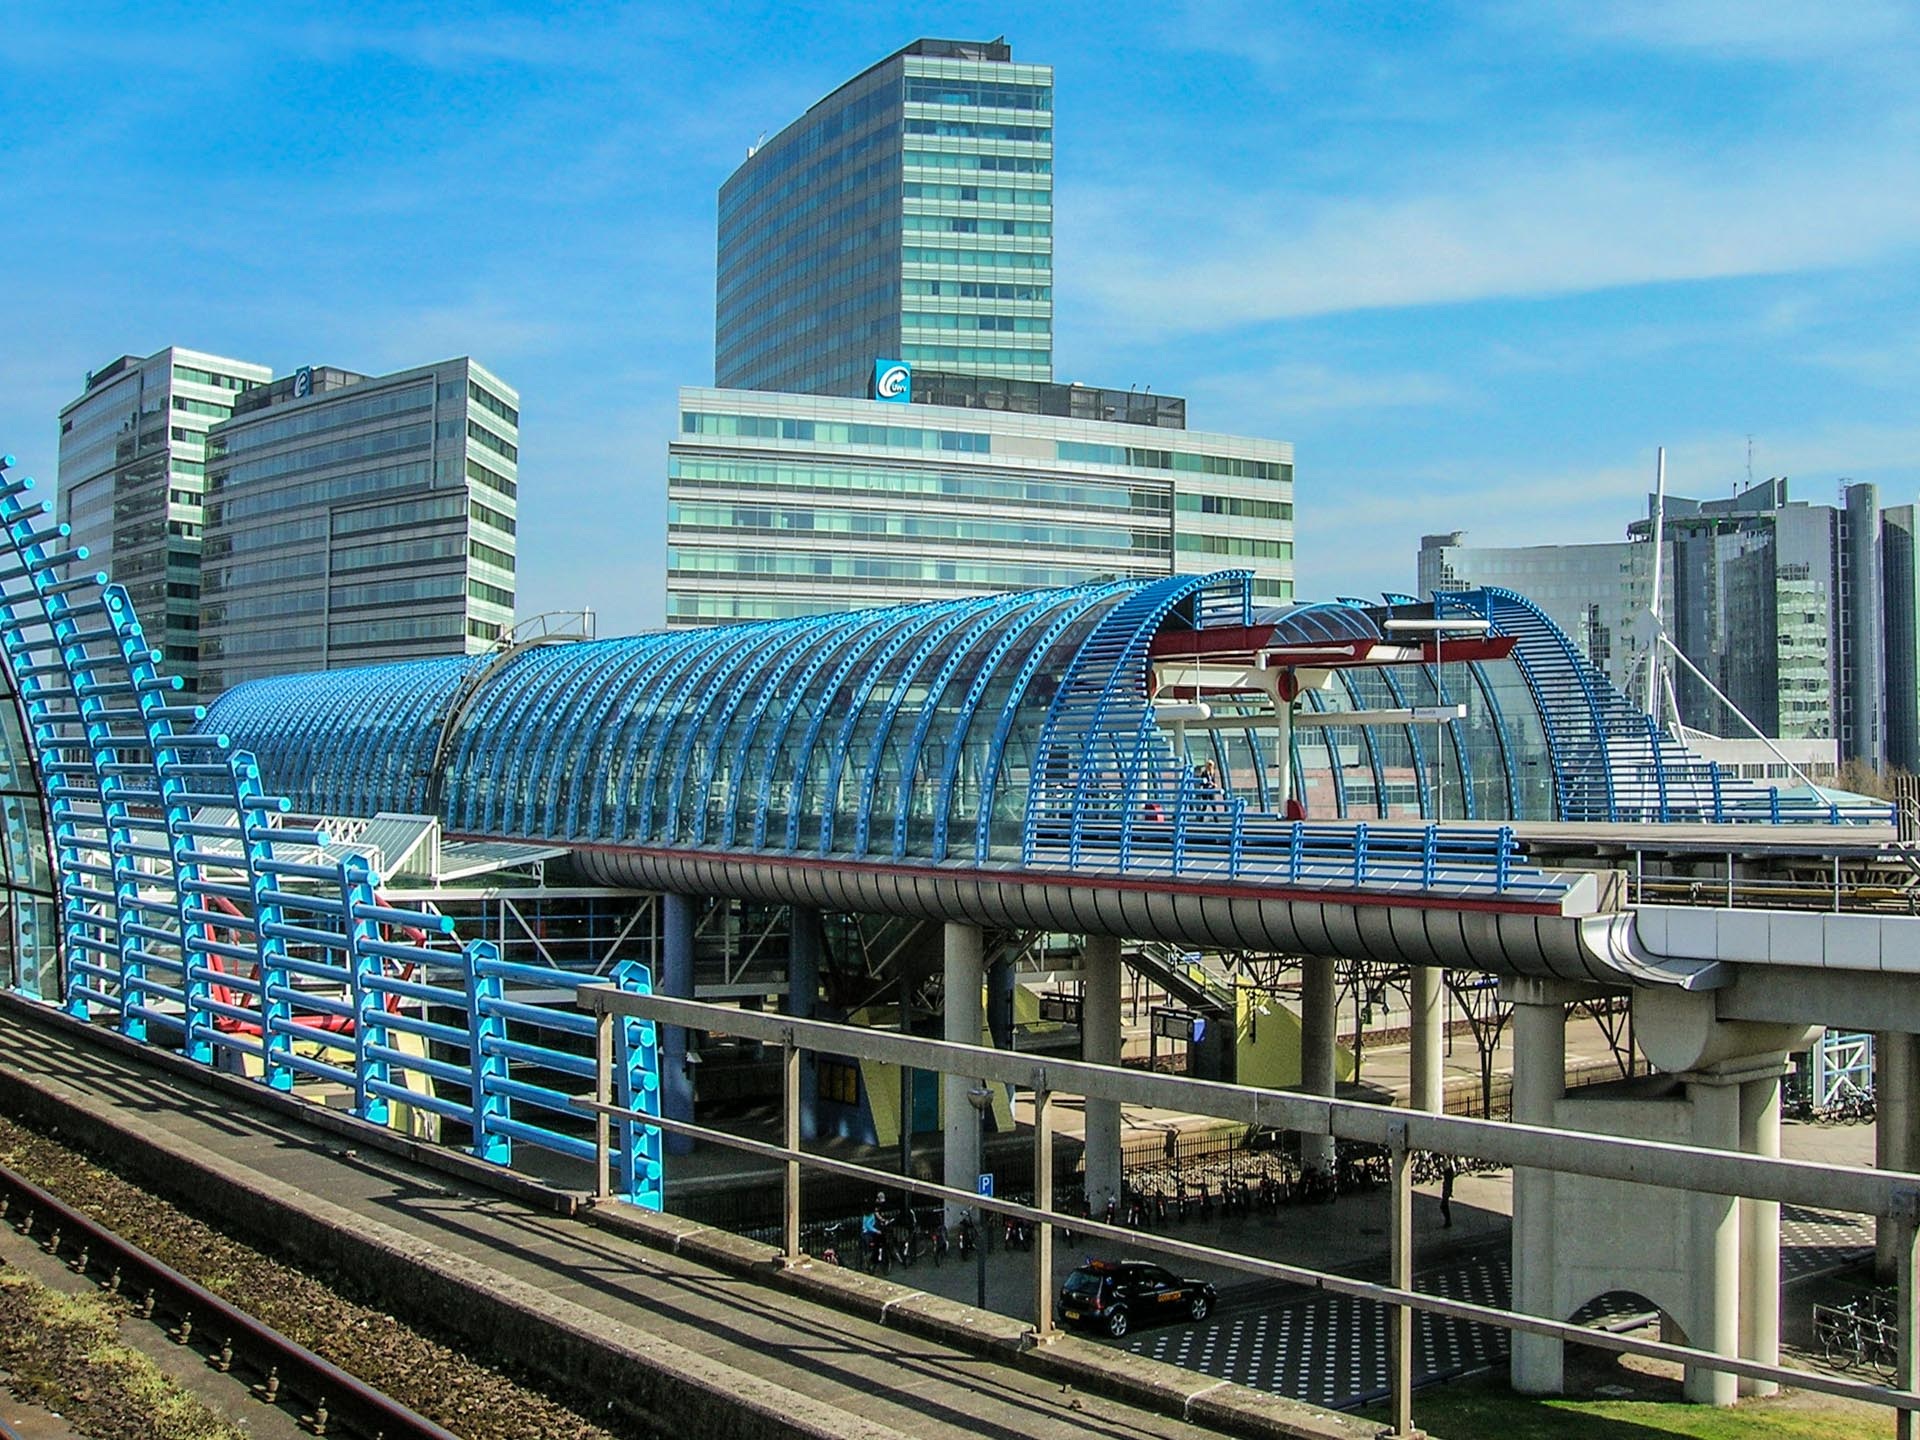
architecture, railway, skyline, building, city, home, skyscraper, train, cityscape, downtown, transport, vehicle, tower, landmark, blue, modern, stadium, tower block, public transport, futuristic, holland, amsterdam, netherlands, skyscrapers, monorail, railway station, mirroring, metropolis, housewife, steel structure, urban area, skyway, metropolitan area, sport venue, central railway station